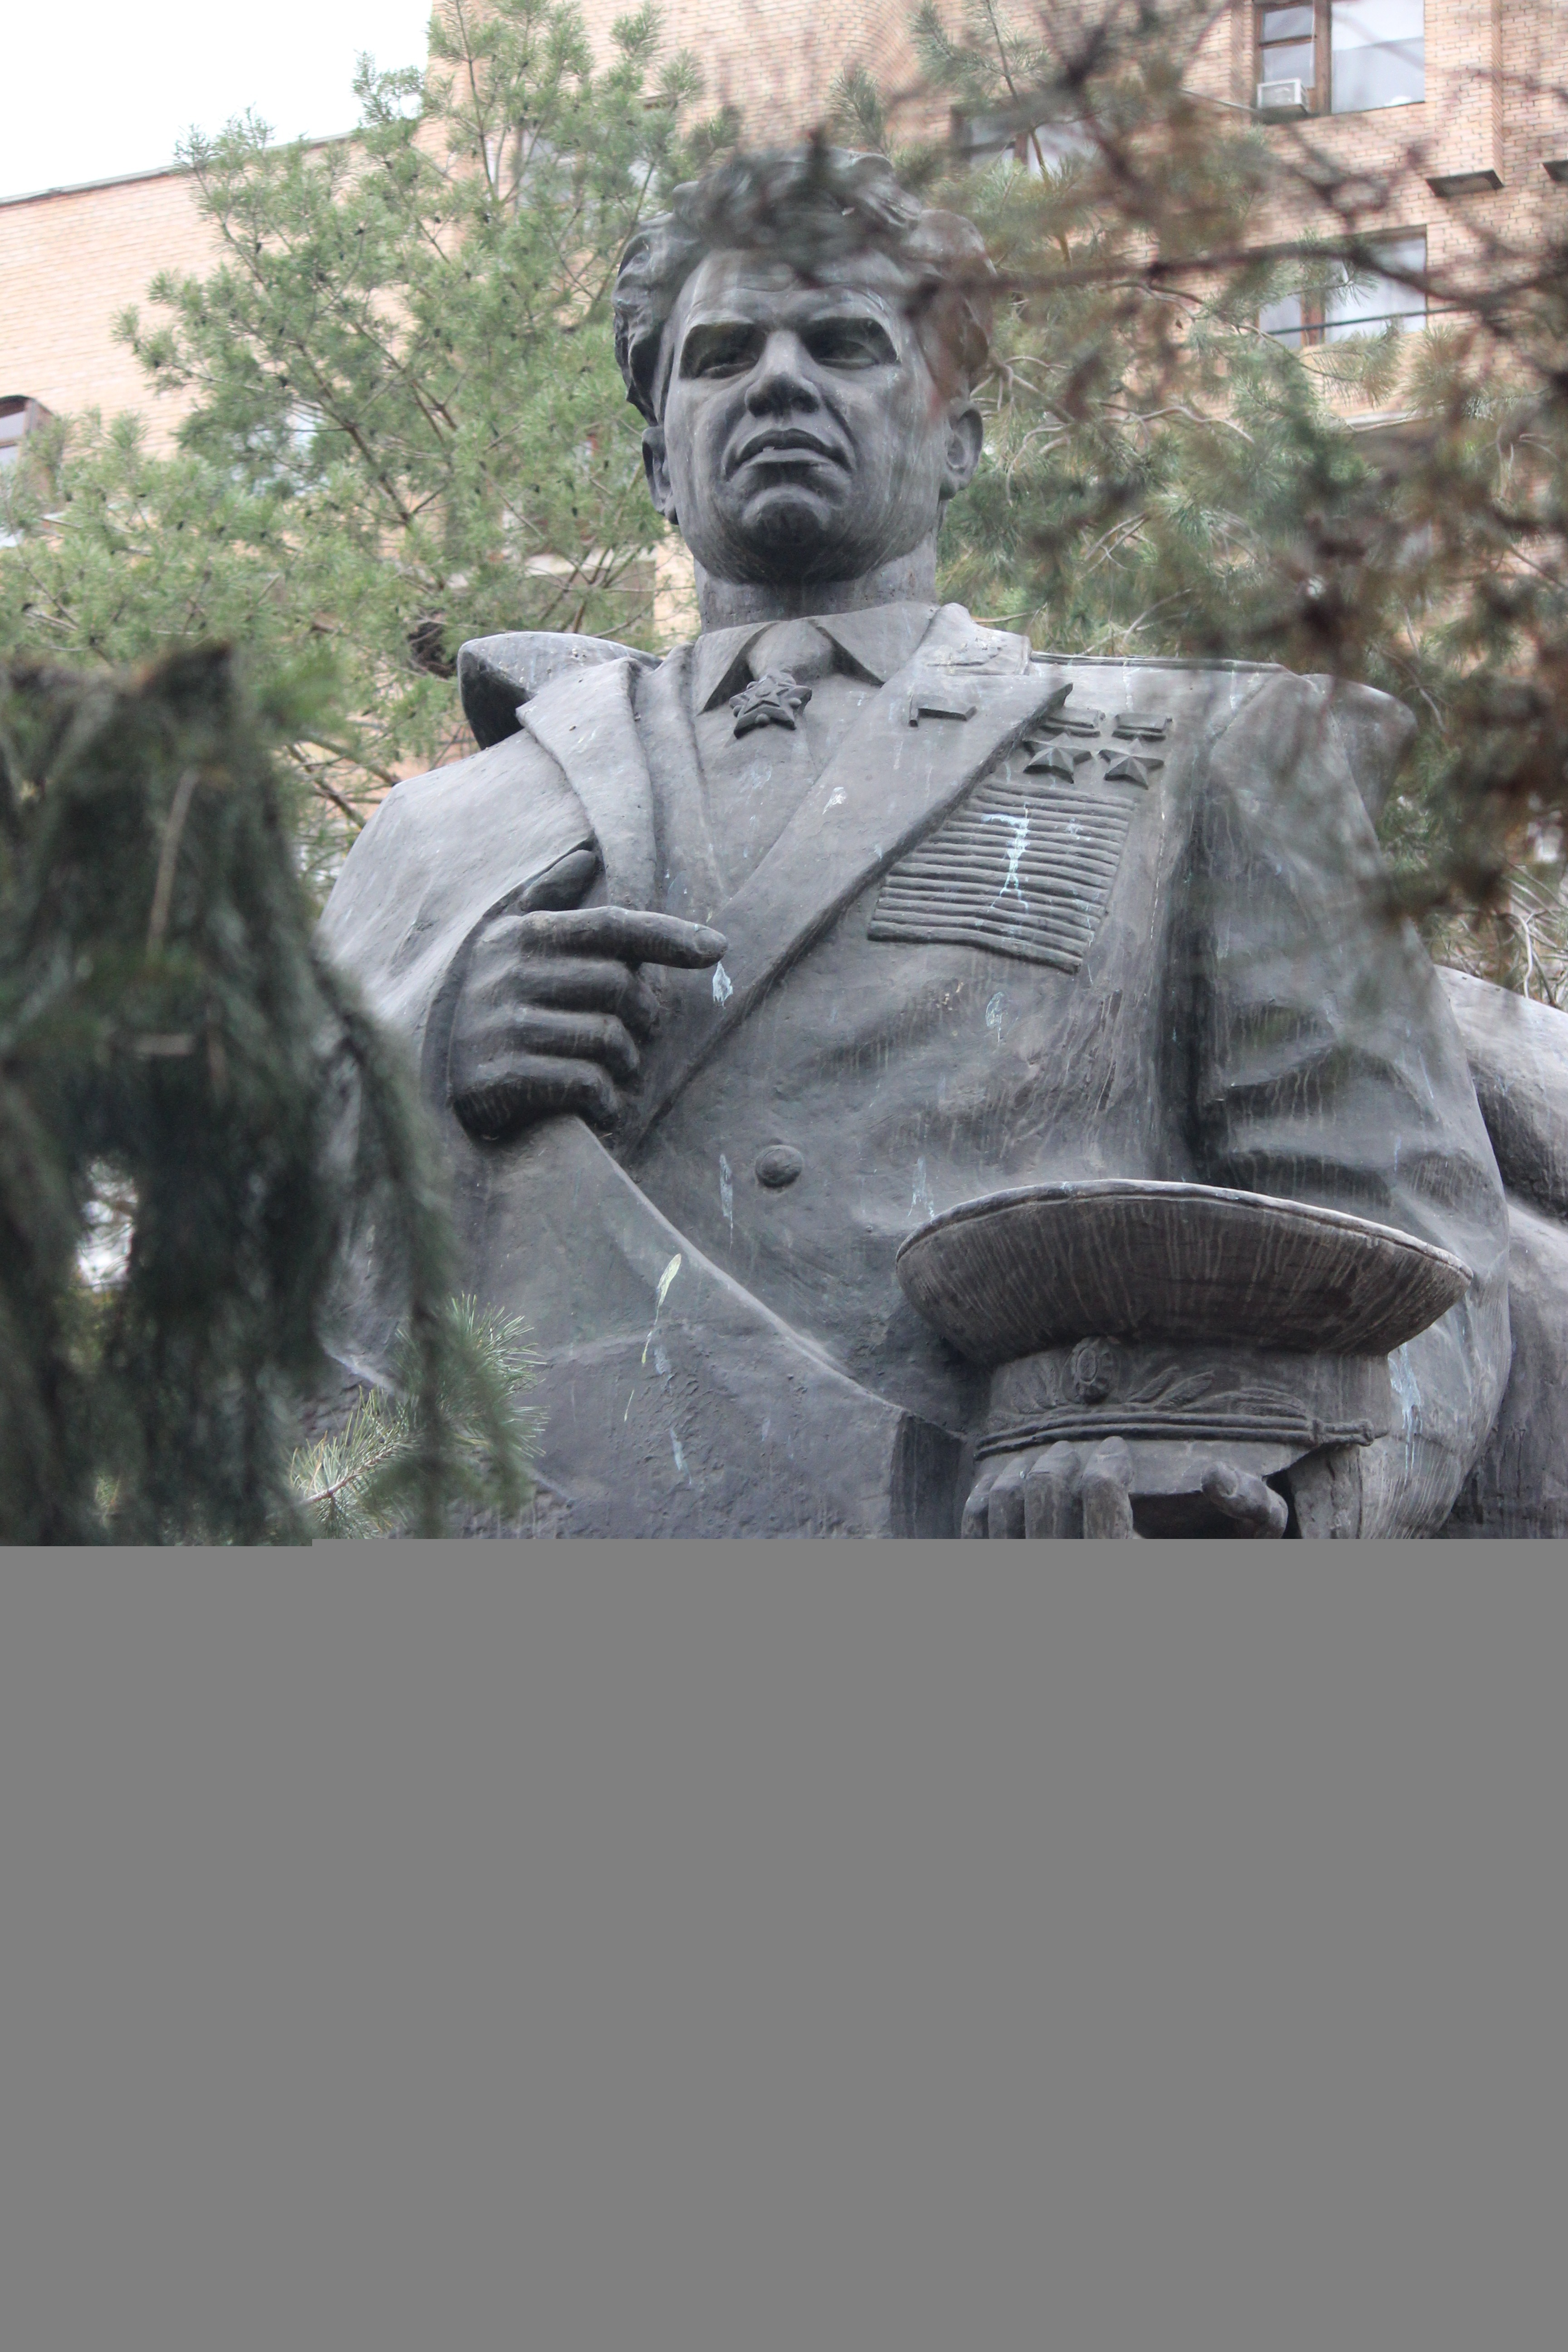
monument, statue, sculpture, art, history, chuikov